Alexey Gamen

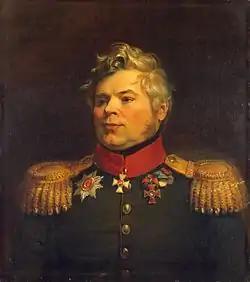
Lieutenant general Gamen

Alexey Gamen (18 May 1773, Gzhatsk, Smolensk province - 1829) - was a Russian lieutenant general and commander of the Napoleonic Wars. He was from a noble family (his father was a court physician to Catherine II of Russia) whose ancestors had immigrated to Russia in the 17th century.